Bob Clatterbuck

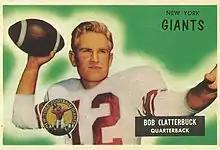
Clatterbuck on a 1955 Bowman football card

Robert Dean Clatterbuck (July 3, 1932 – November 7, 2004) was a National Football League (NFL) and American Football League (AFL) quarterback. He played for the New York Giants and the Los Angeles Chargers.